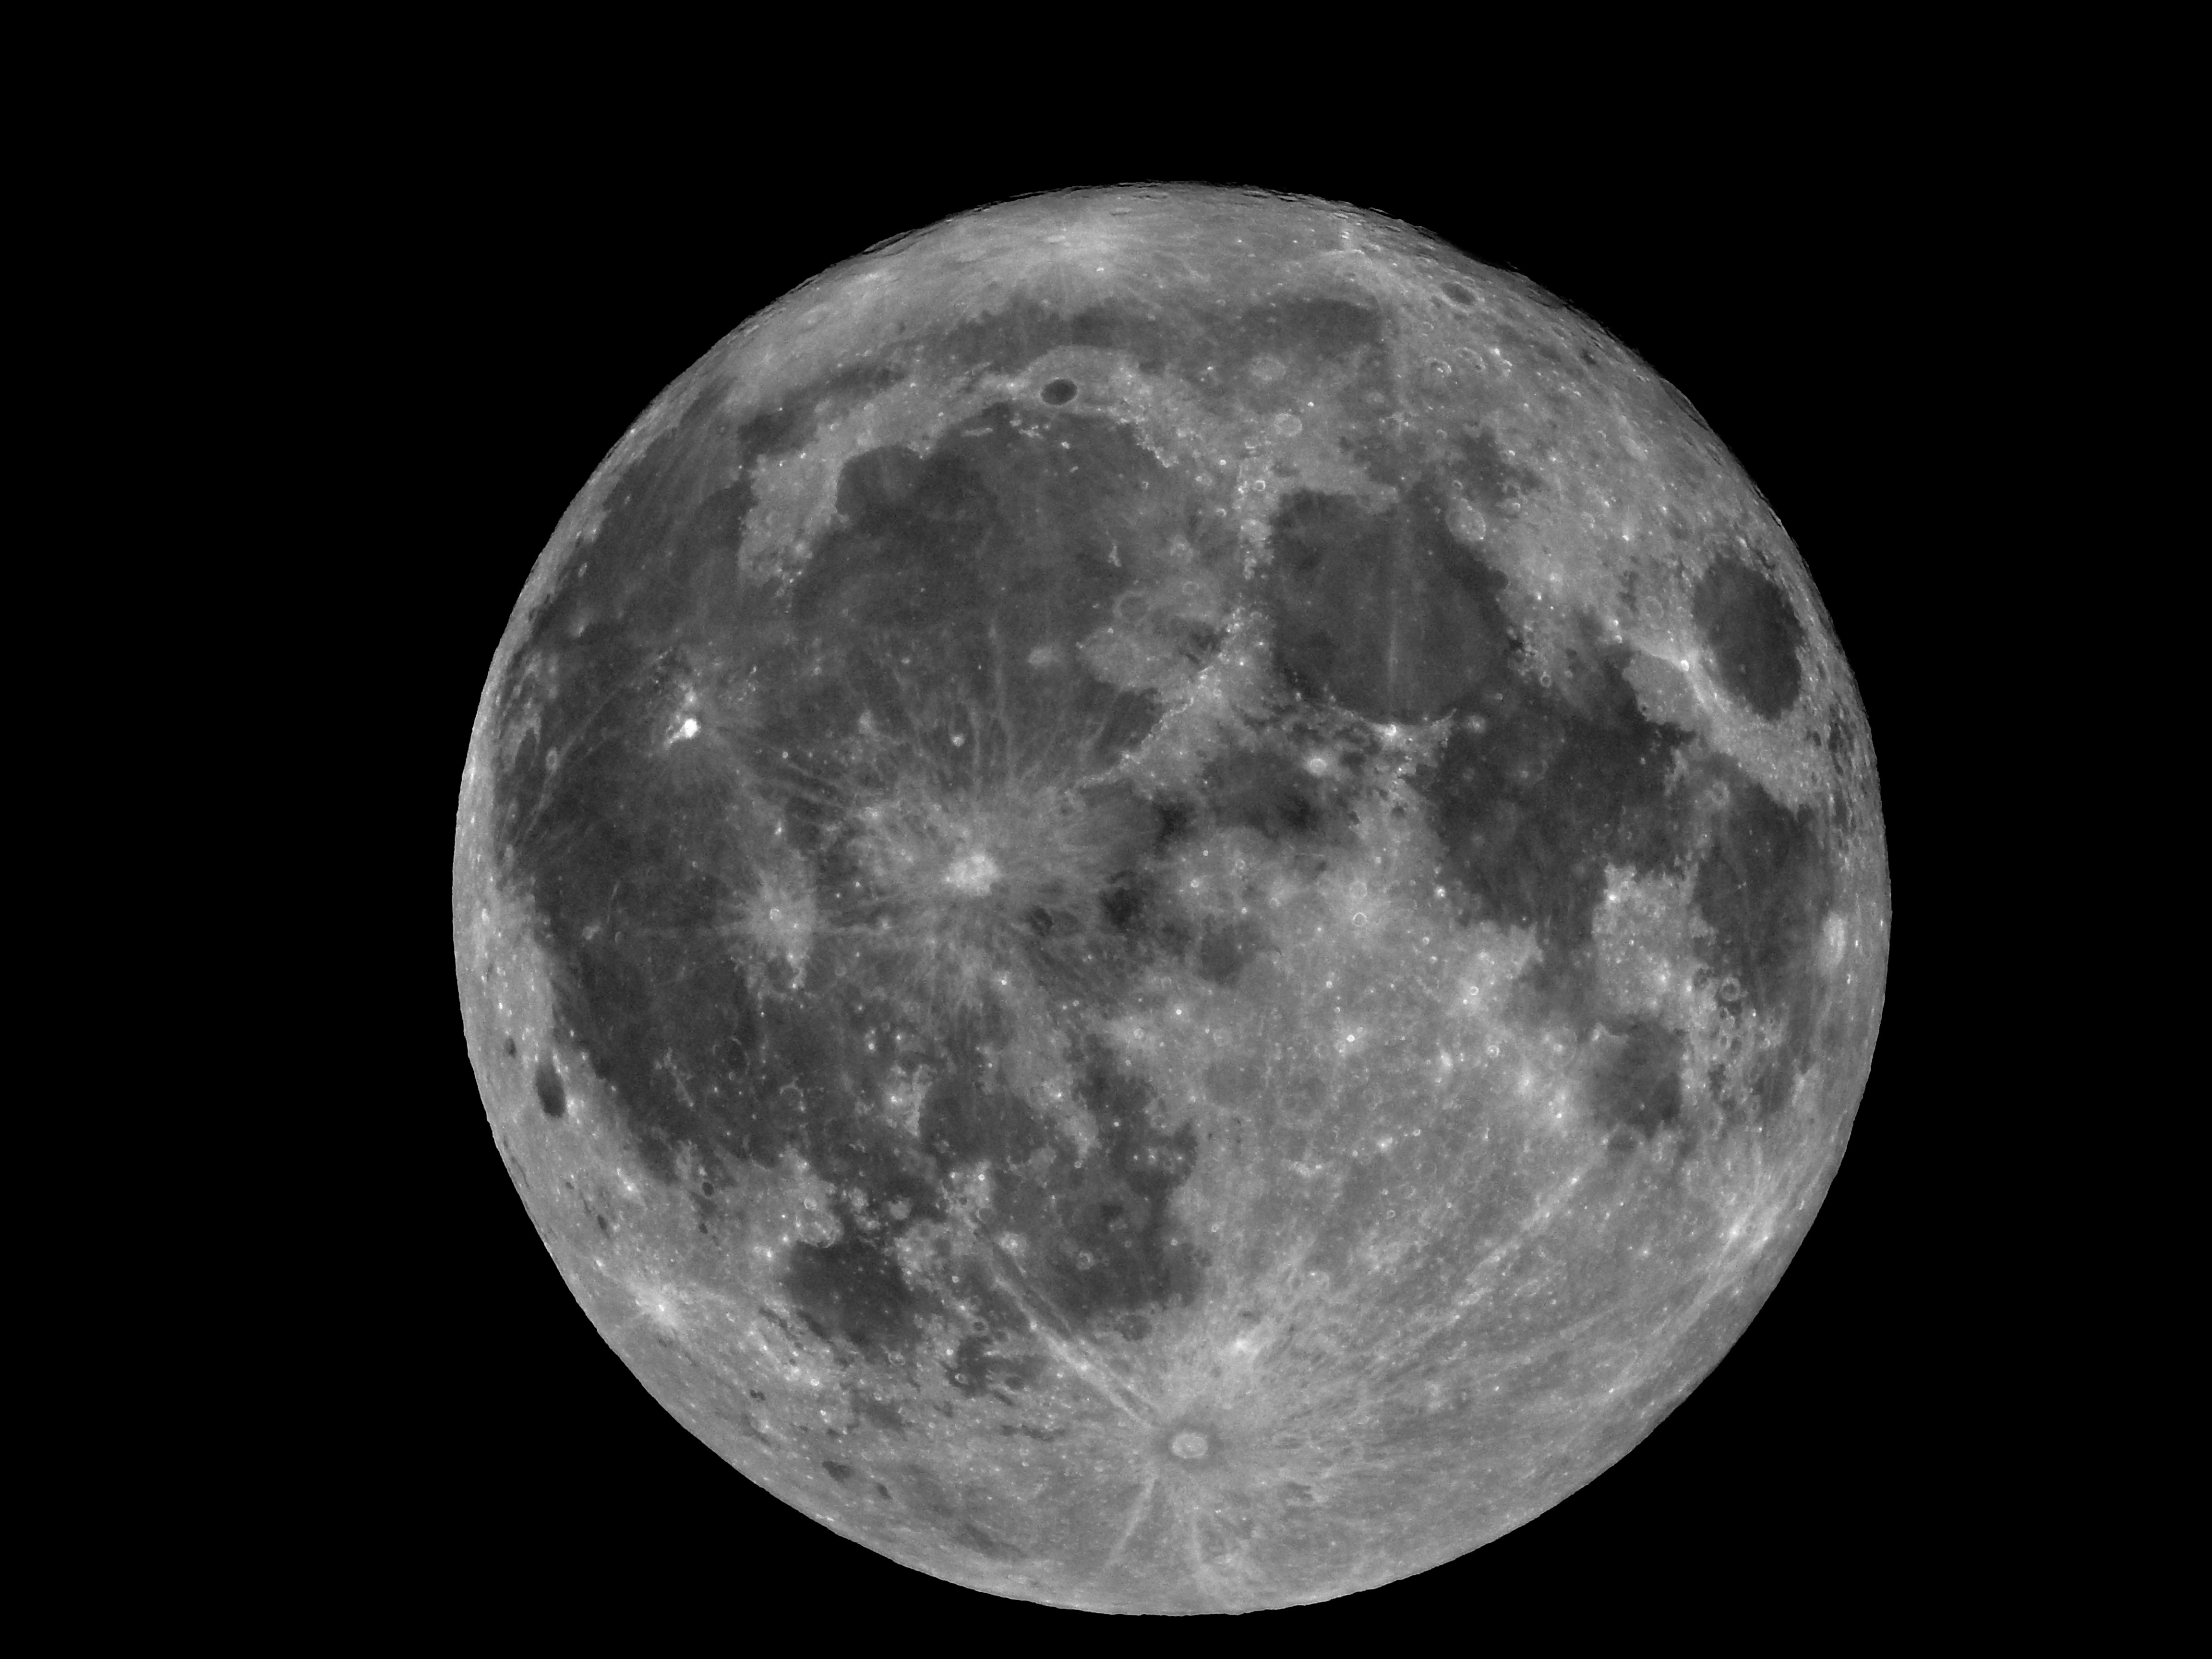
moon, black, black and white, monochrome photography, astronomical object, atmosphere, full moon, monochrome, sphere, night, celestial event, darkness, computer wallpaper, sky, stock photography, midnight, space, macro photography